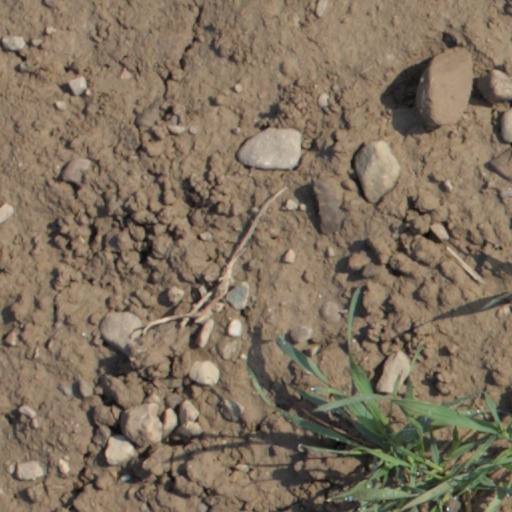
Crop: wheat